Dunbar Magnet Middle School

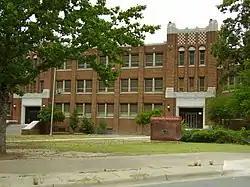
Dunbar Magnet Middle School

Dunbar Gifted & Talented Education International Studies Magnet Middle School is a magnet middle school for students in grades 6 through 8 located in Little Rock, Arkansas, United States. Dunbar Magnet Middle School is administered by the Little Rock School District. It is named for the nationally known African-American poet, Paul Laurence Dunbar.